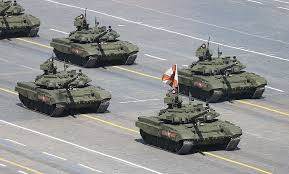
Label: BMP